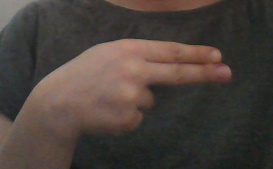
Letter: ain